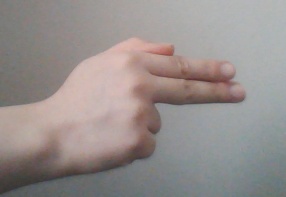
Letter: ghain